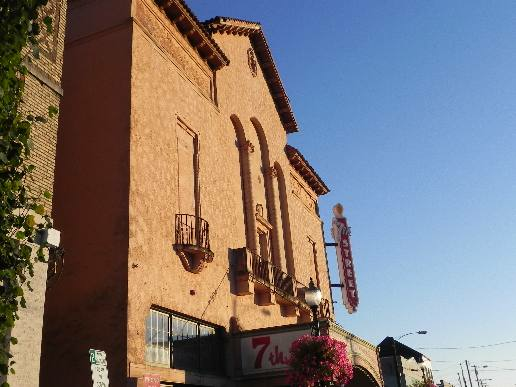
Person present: No